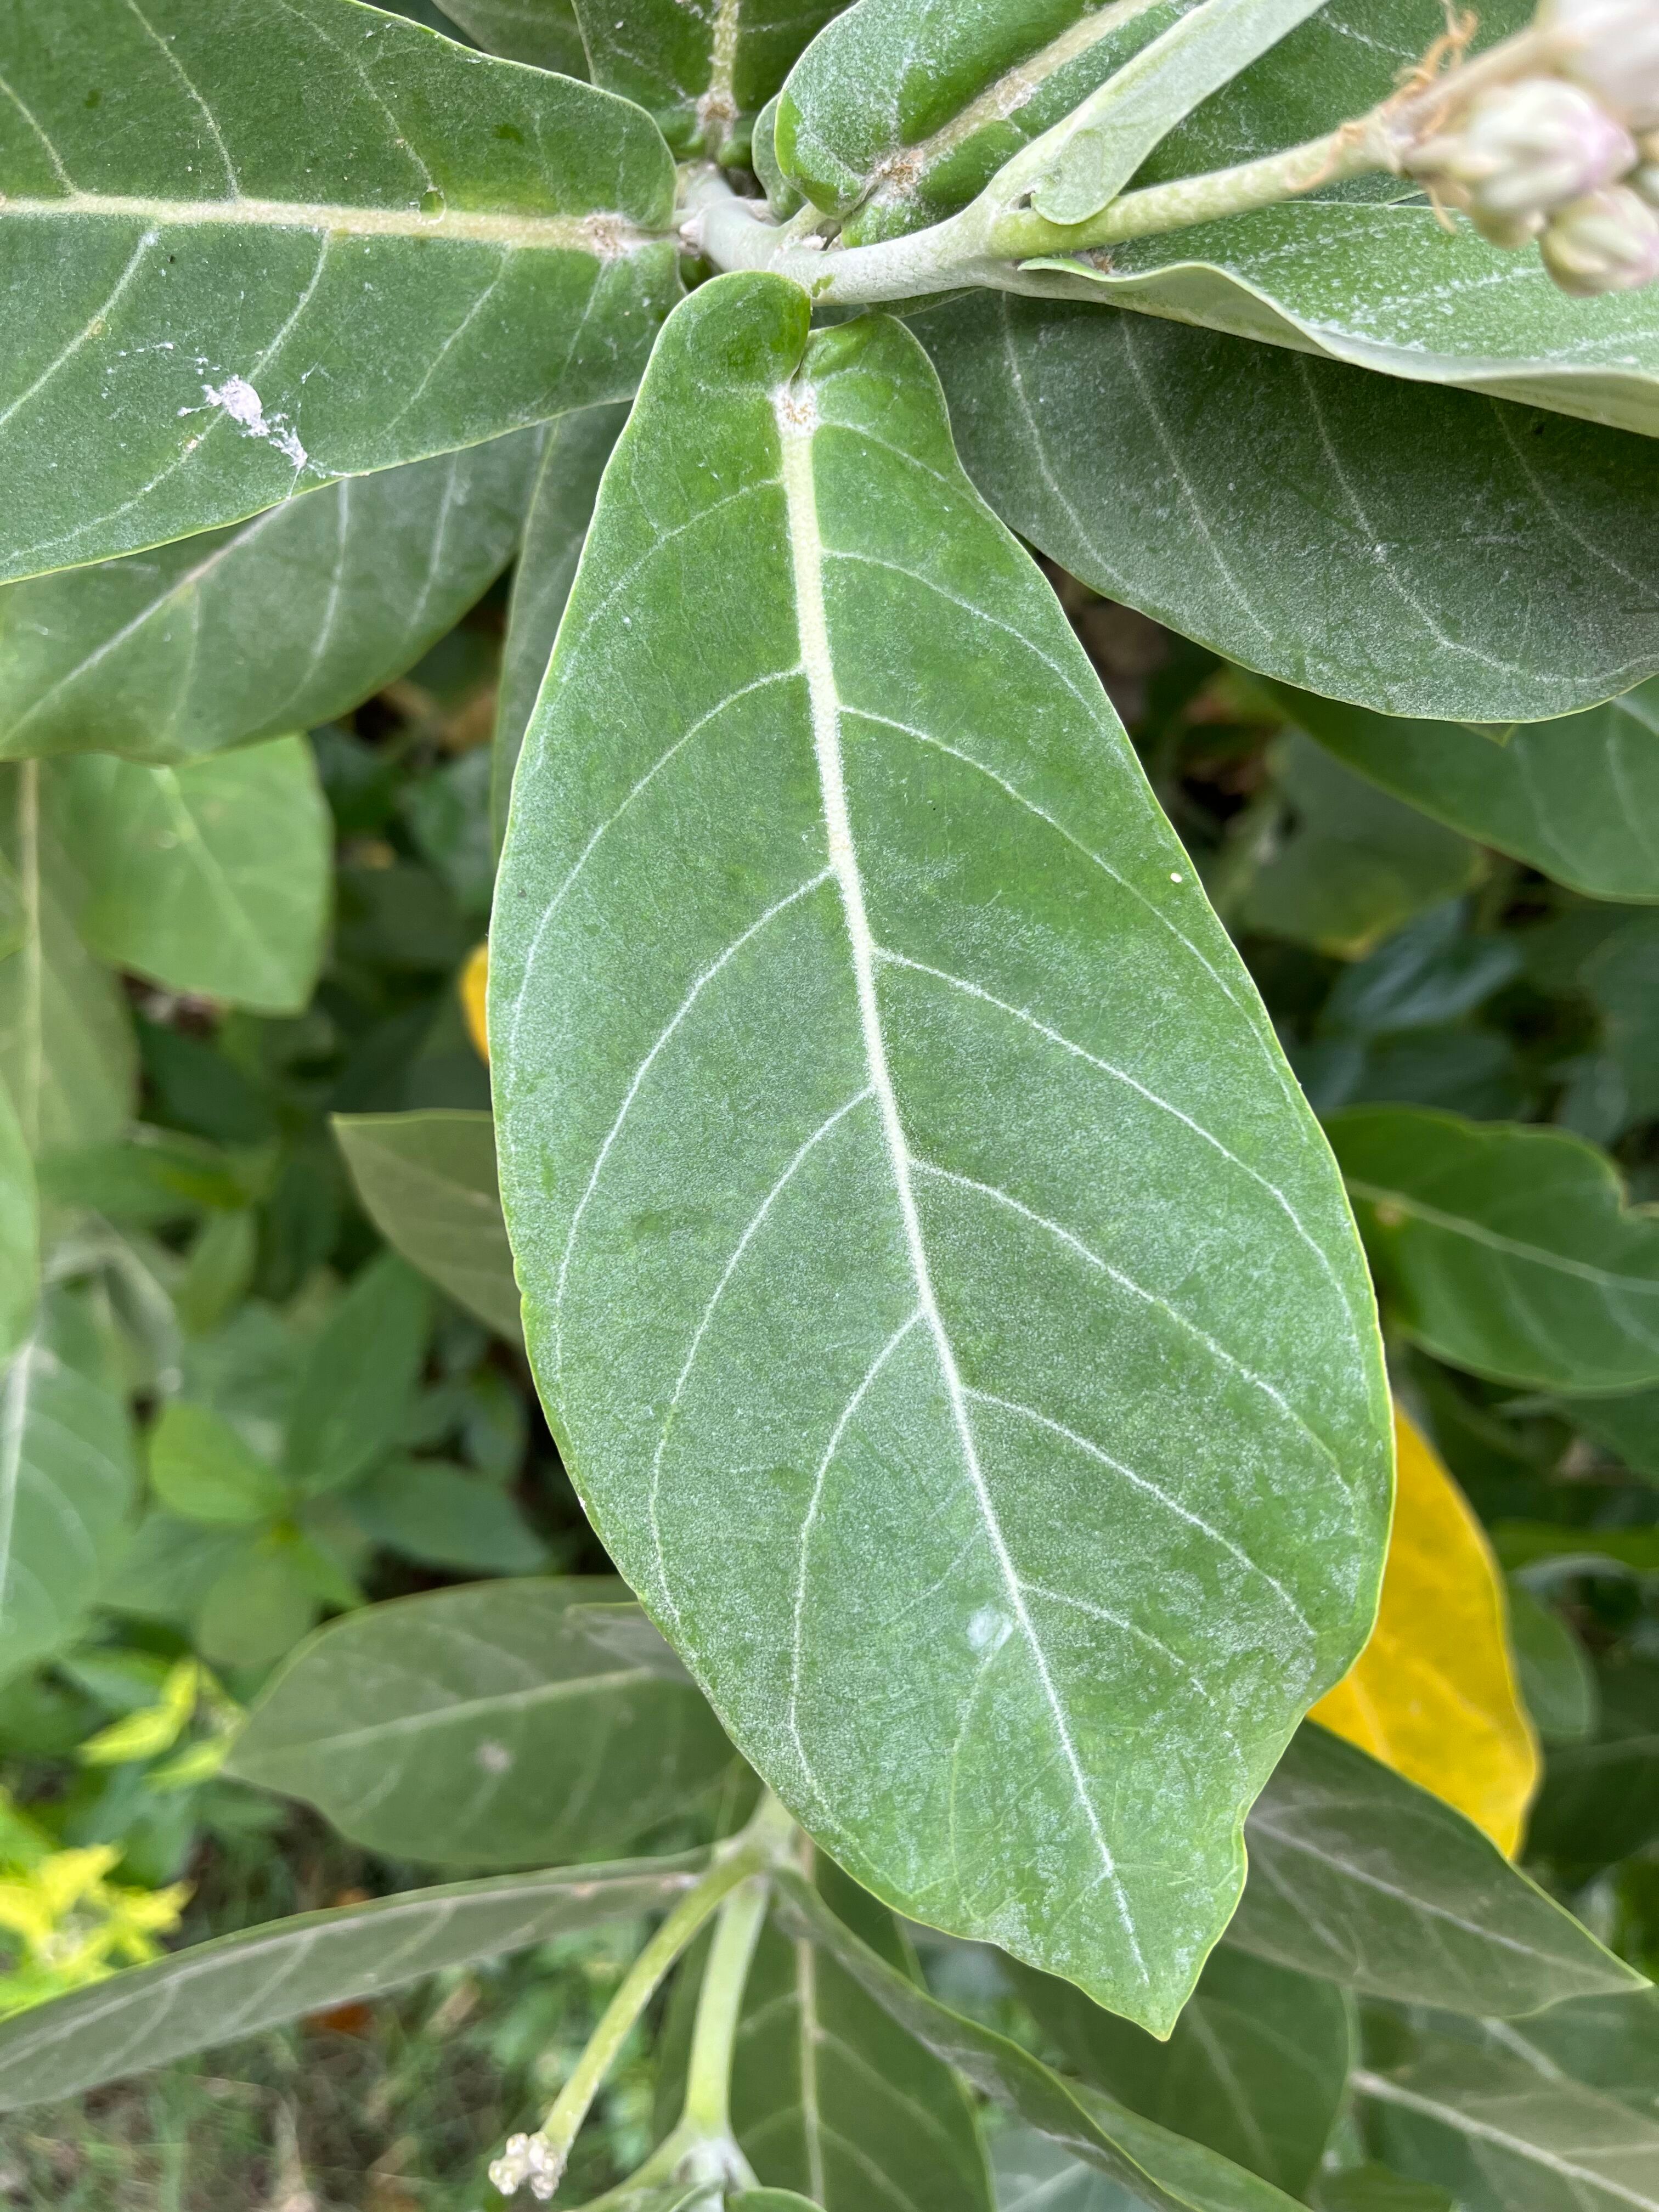
Plant species: calotropis-gigantea